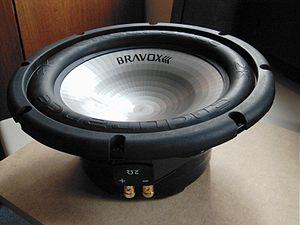
Un boomer, woofer, haut-parleur grave ou haut-parleur de graves est un haut-parleur ayant pour fonction de reproduire les basses fréquences.